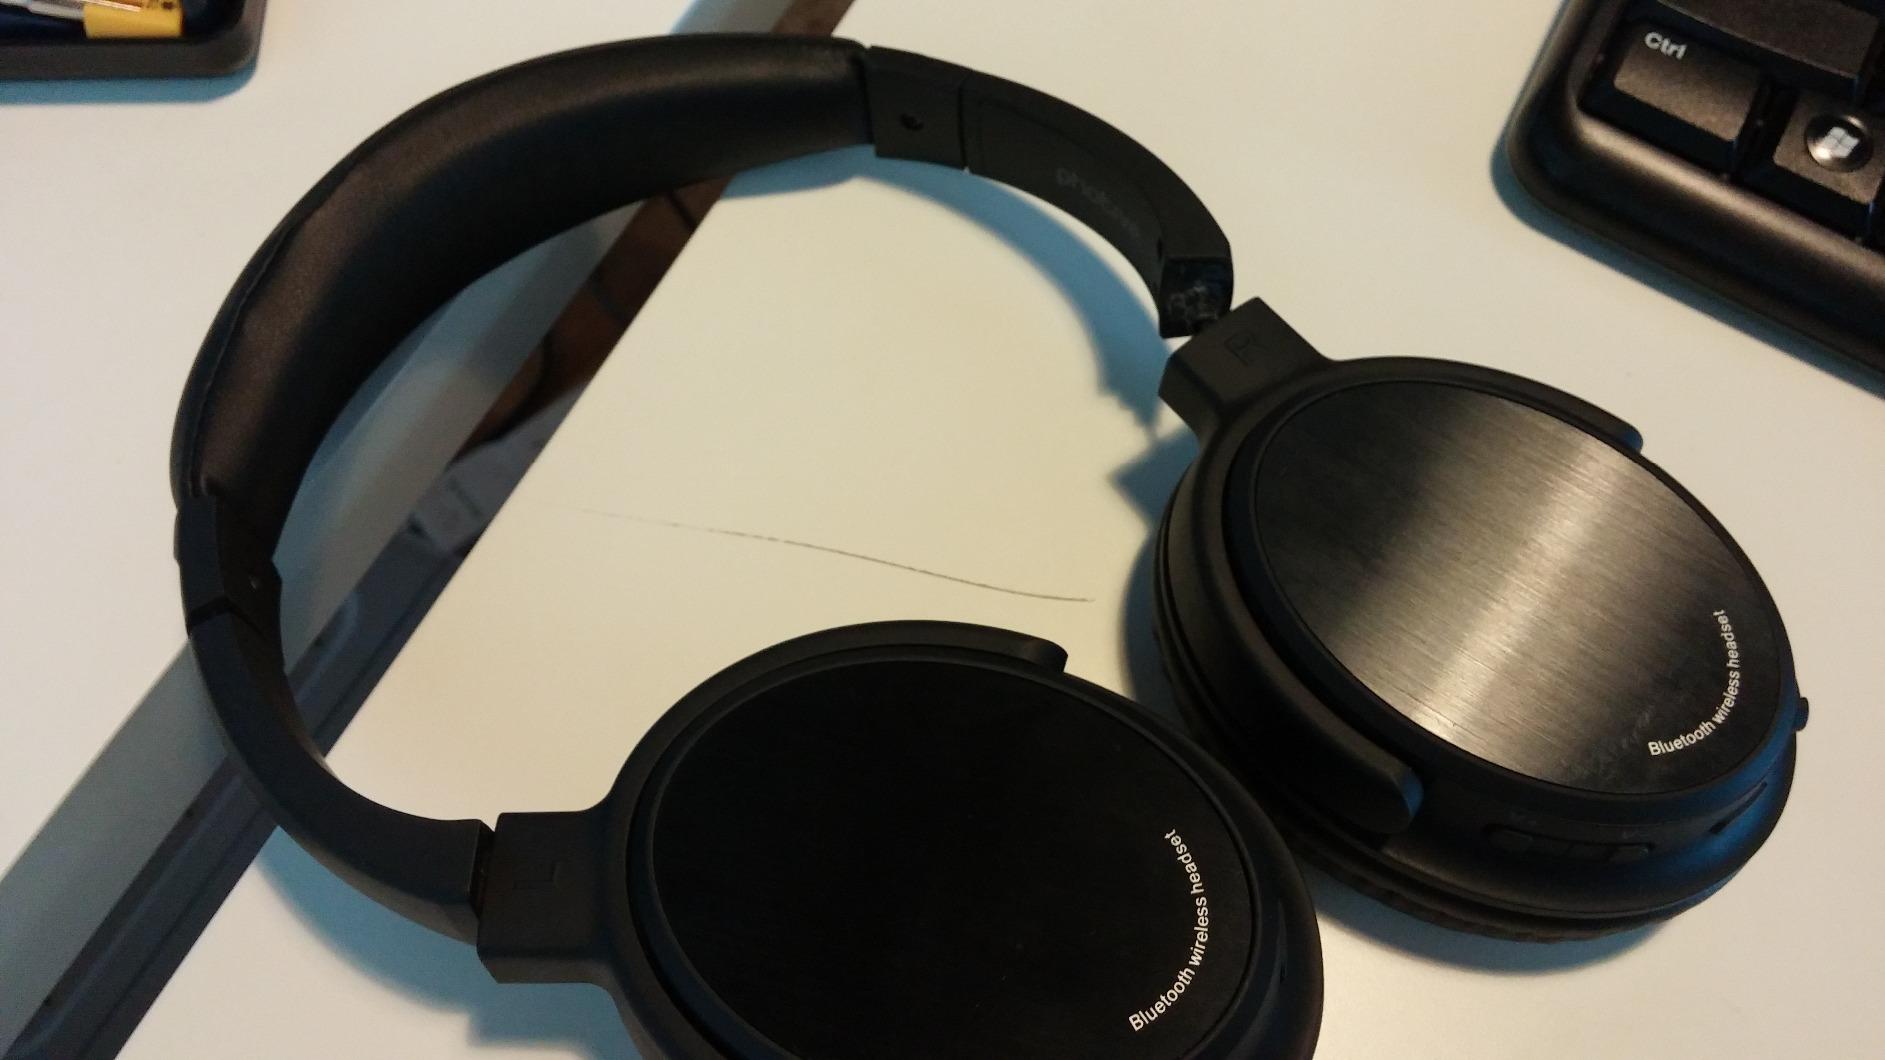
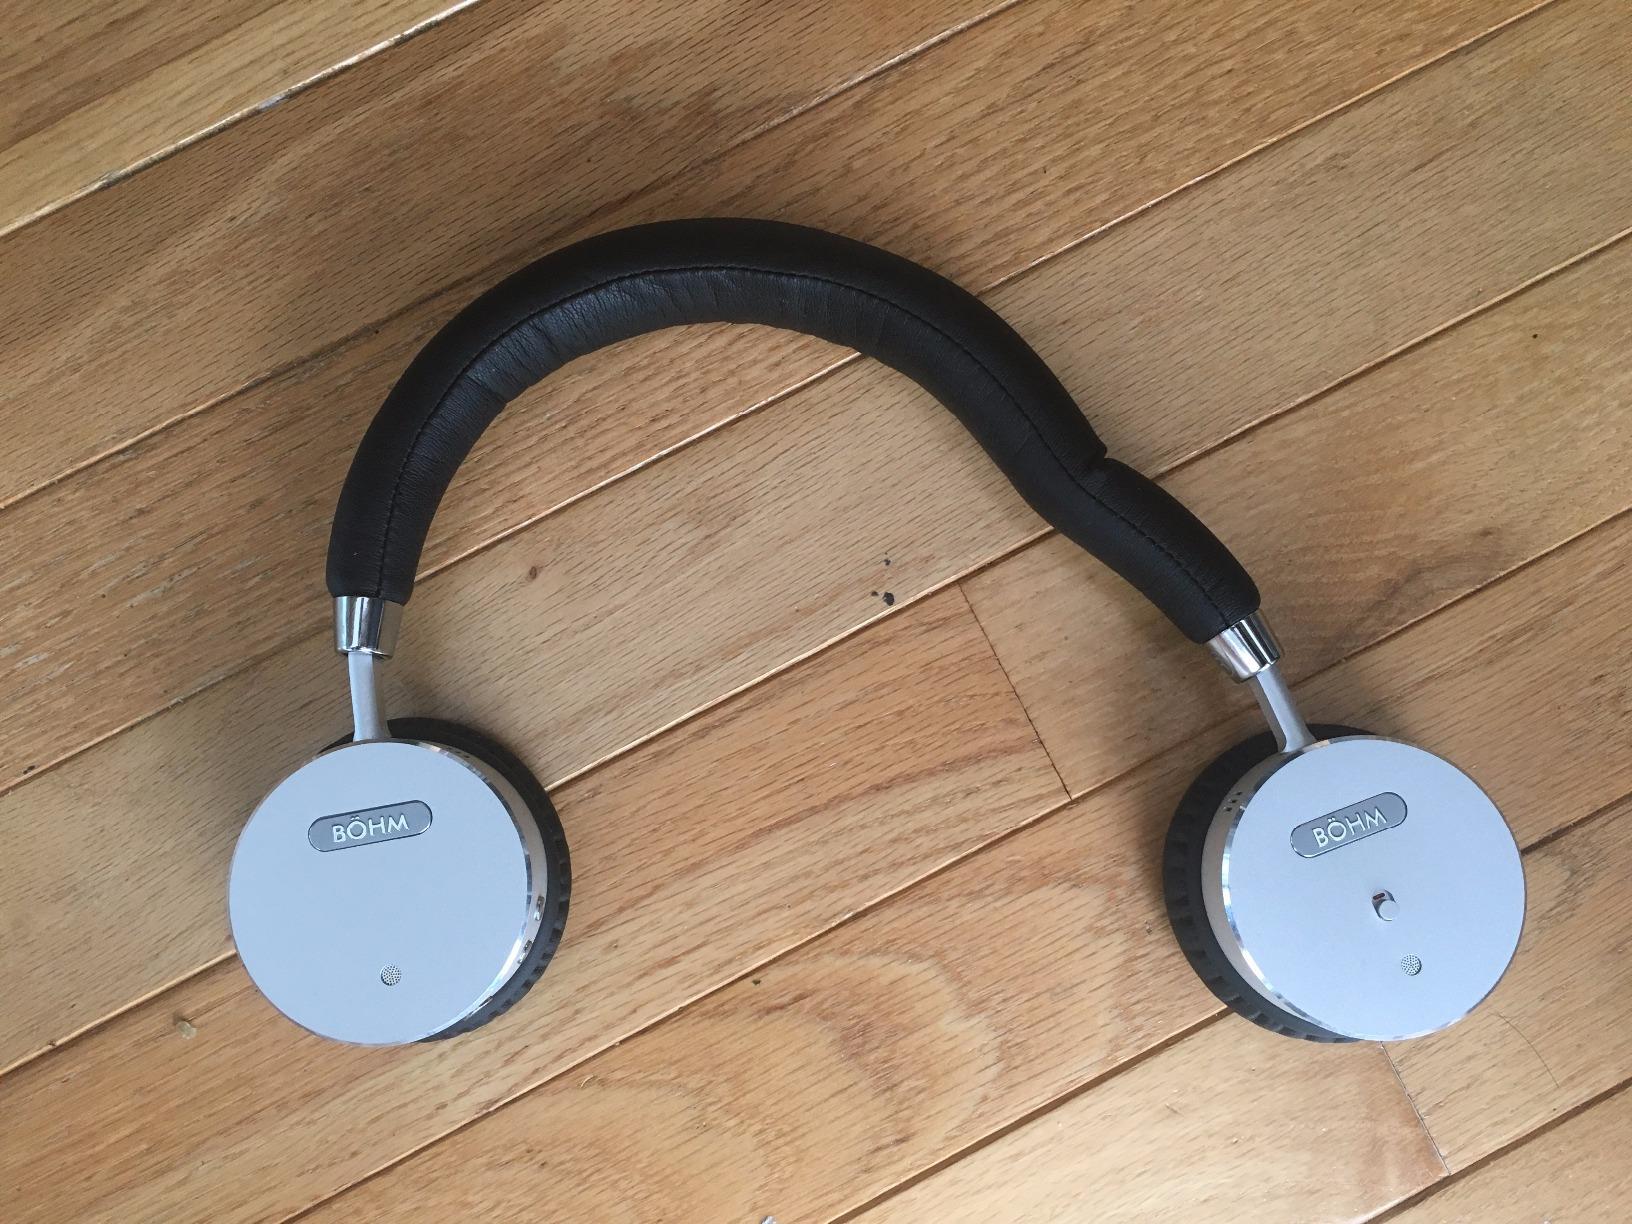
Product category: headphones
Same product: no